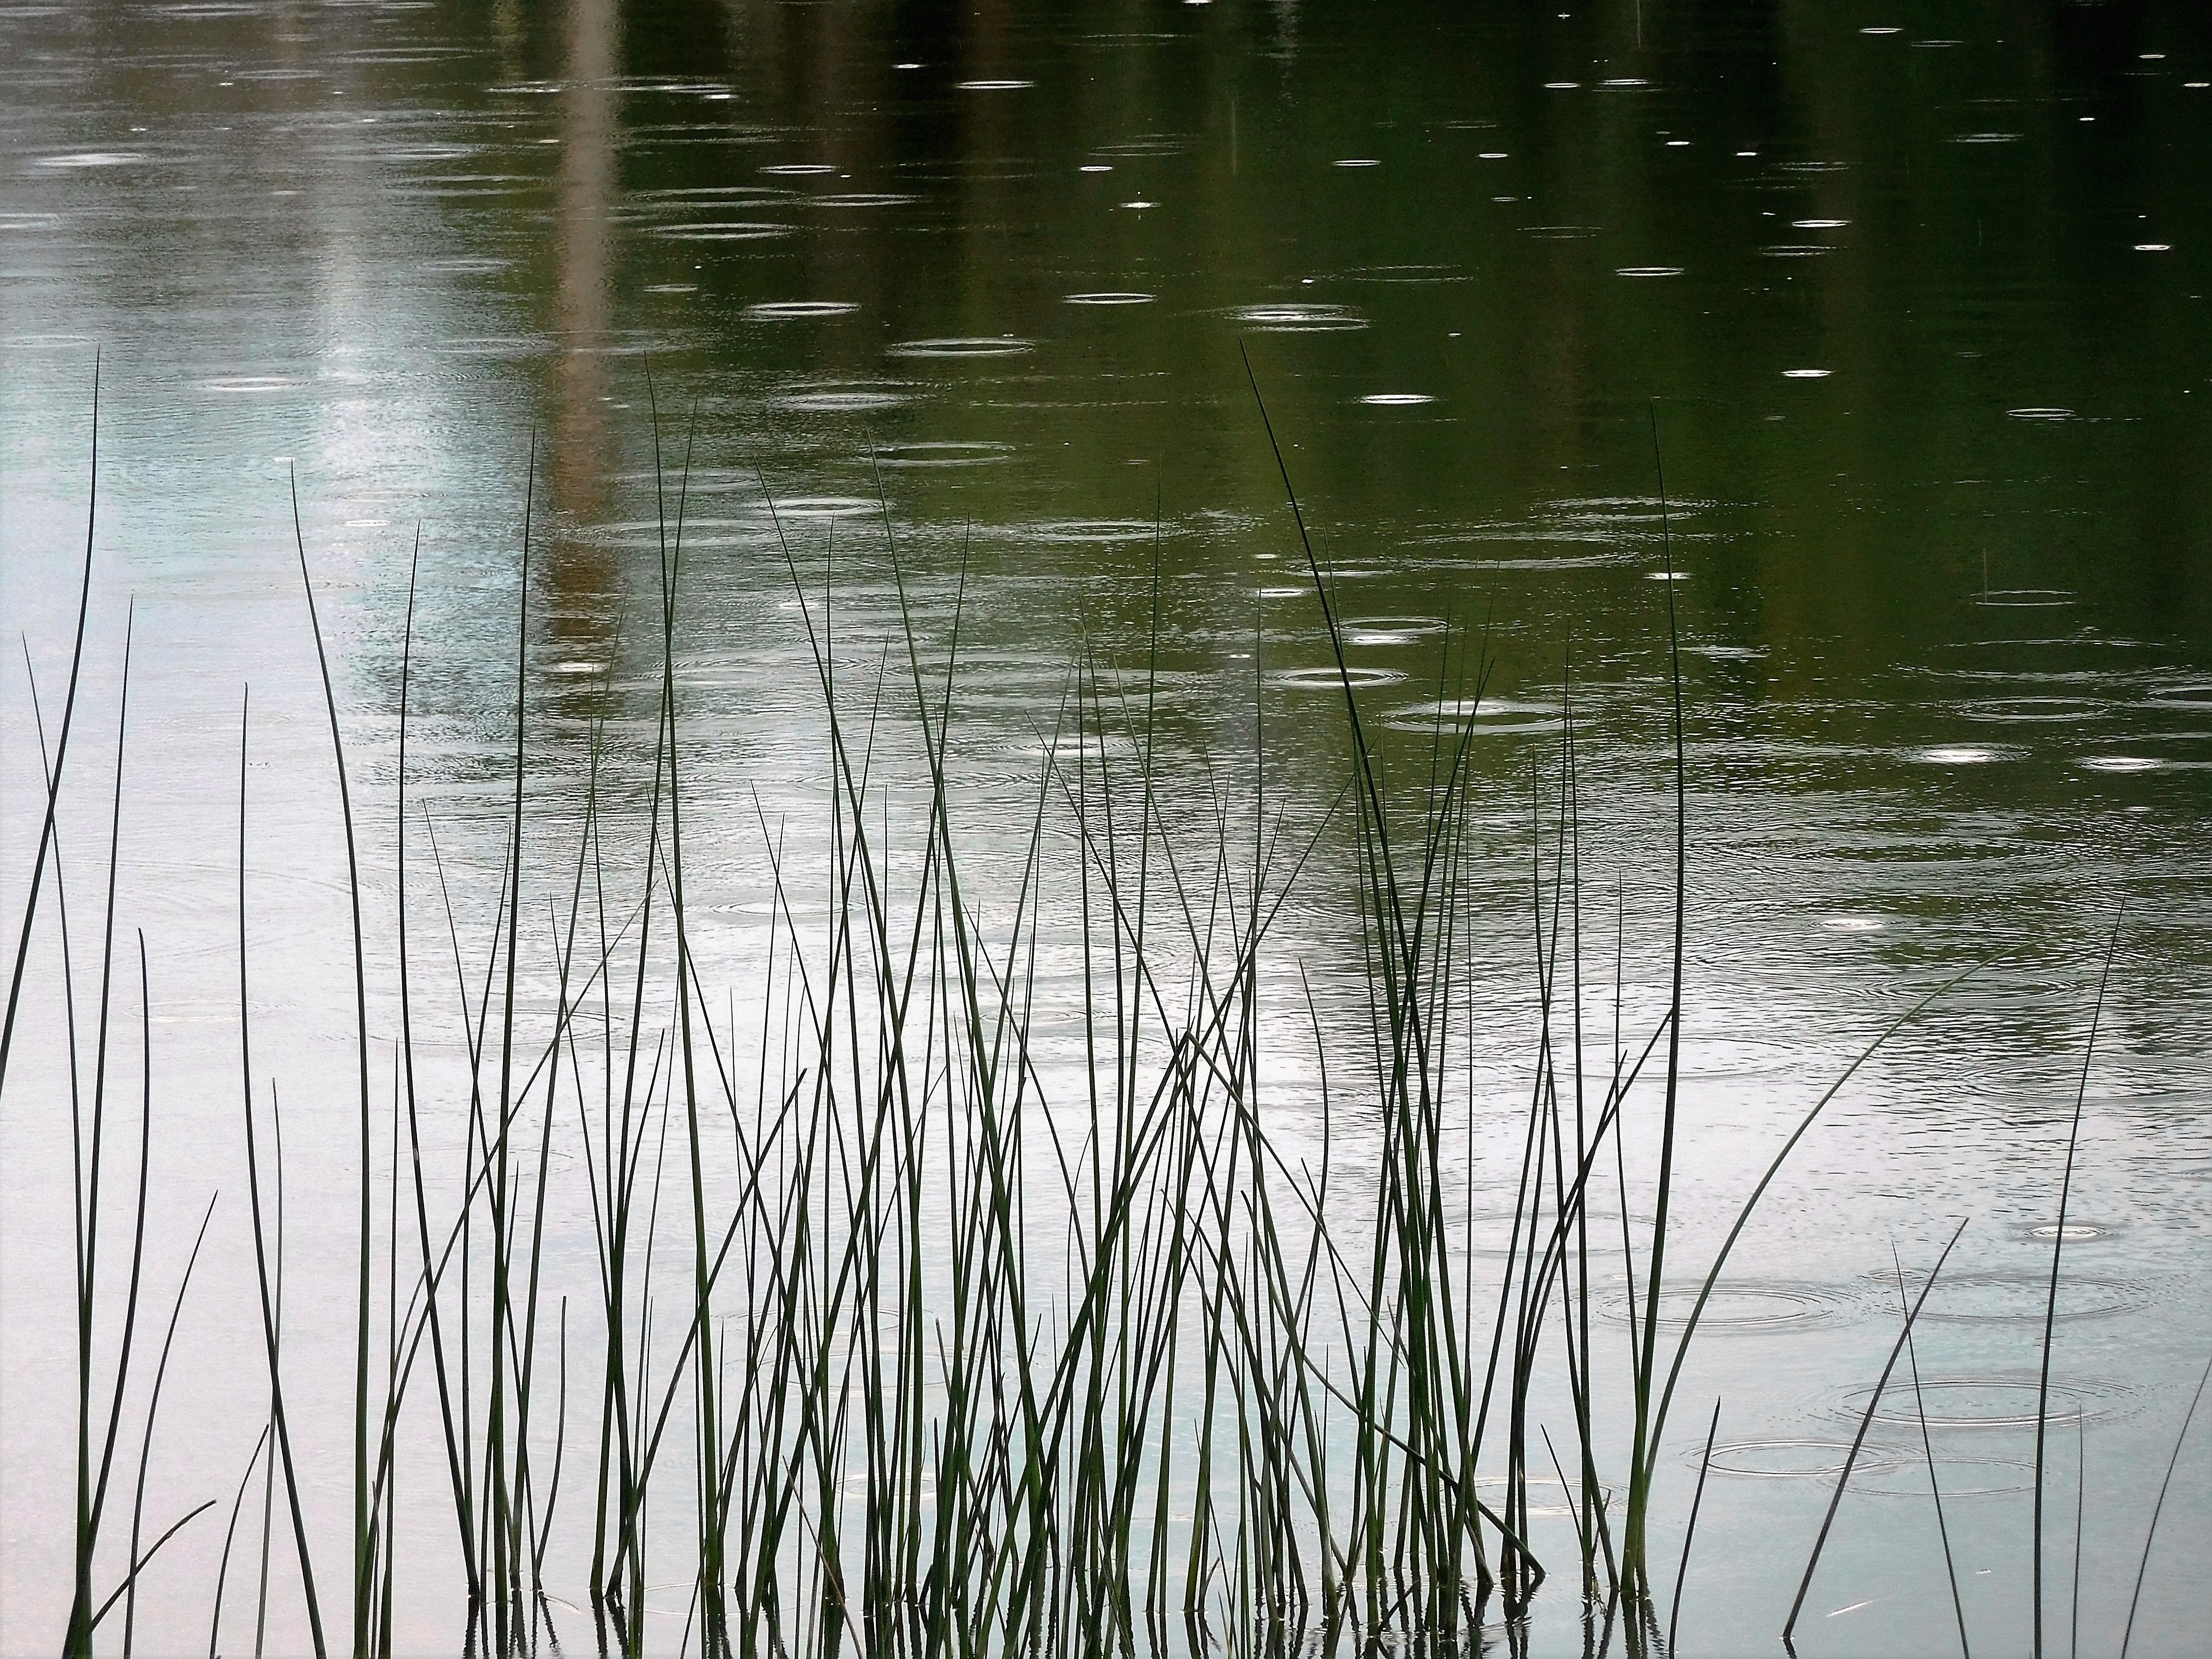
tree, water, nature, grass, swamp, branch, plant, sunlight, rain, leaf, summer, pond, green, reflection, park, garden, wetland, atmospheric phenomenon, grass family